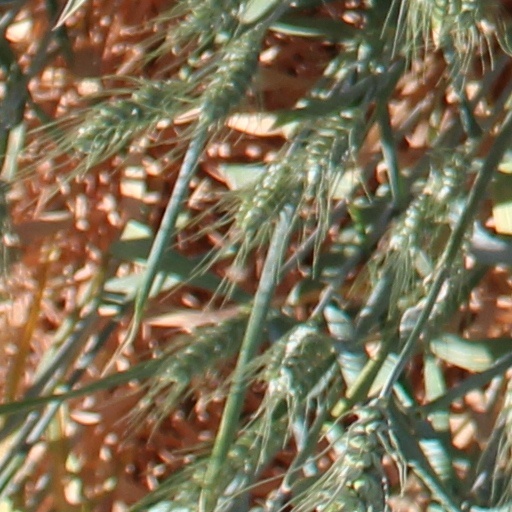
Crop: wheat